Khylin Rhambo

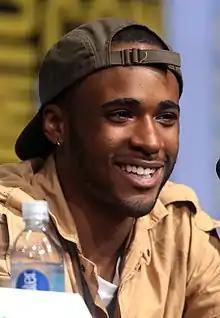
Rhambo at the 2017 San Diego Comic-Con

Khylin Rhambo (born January 8, 1996) is an American actor. He is best known for his roles as Charles Johnson on the television sitcom "The First Family" and as Mason Hewitt on MTV's show "Teen Wolf".